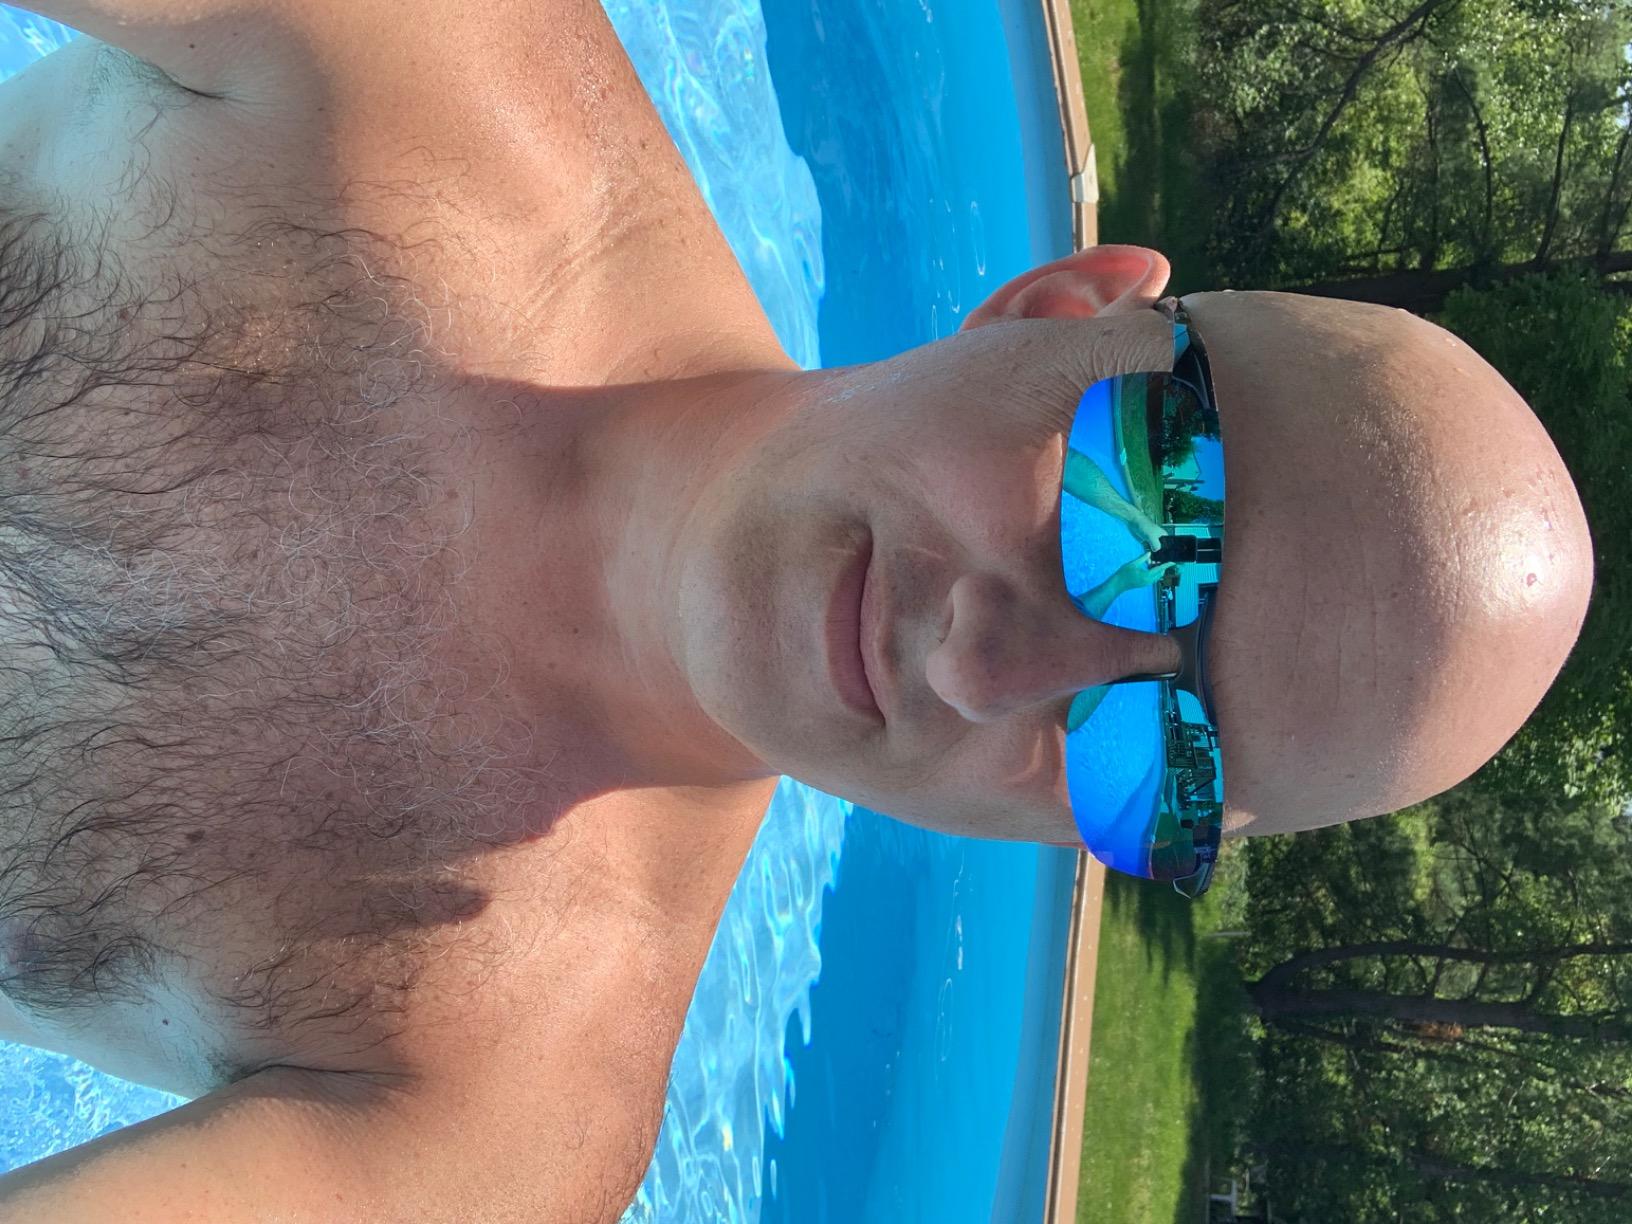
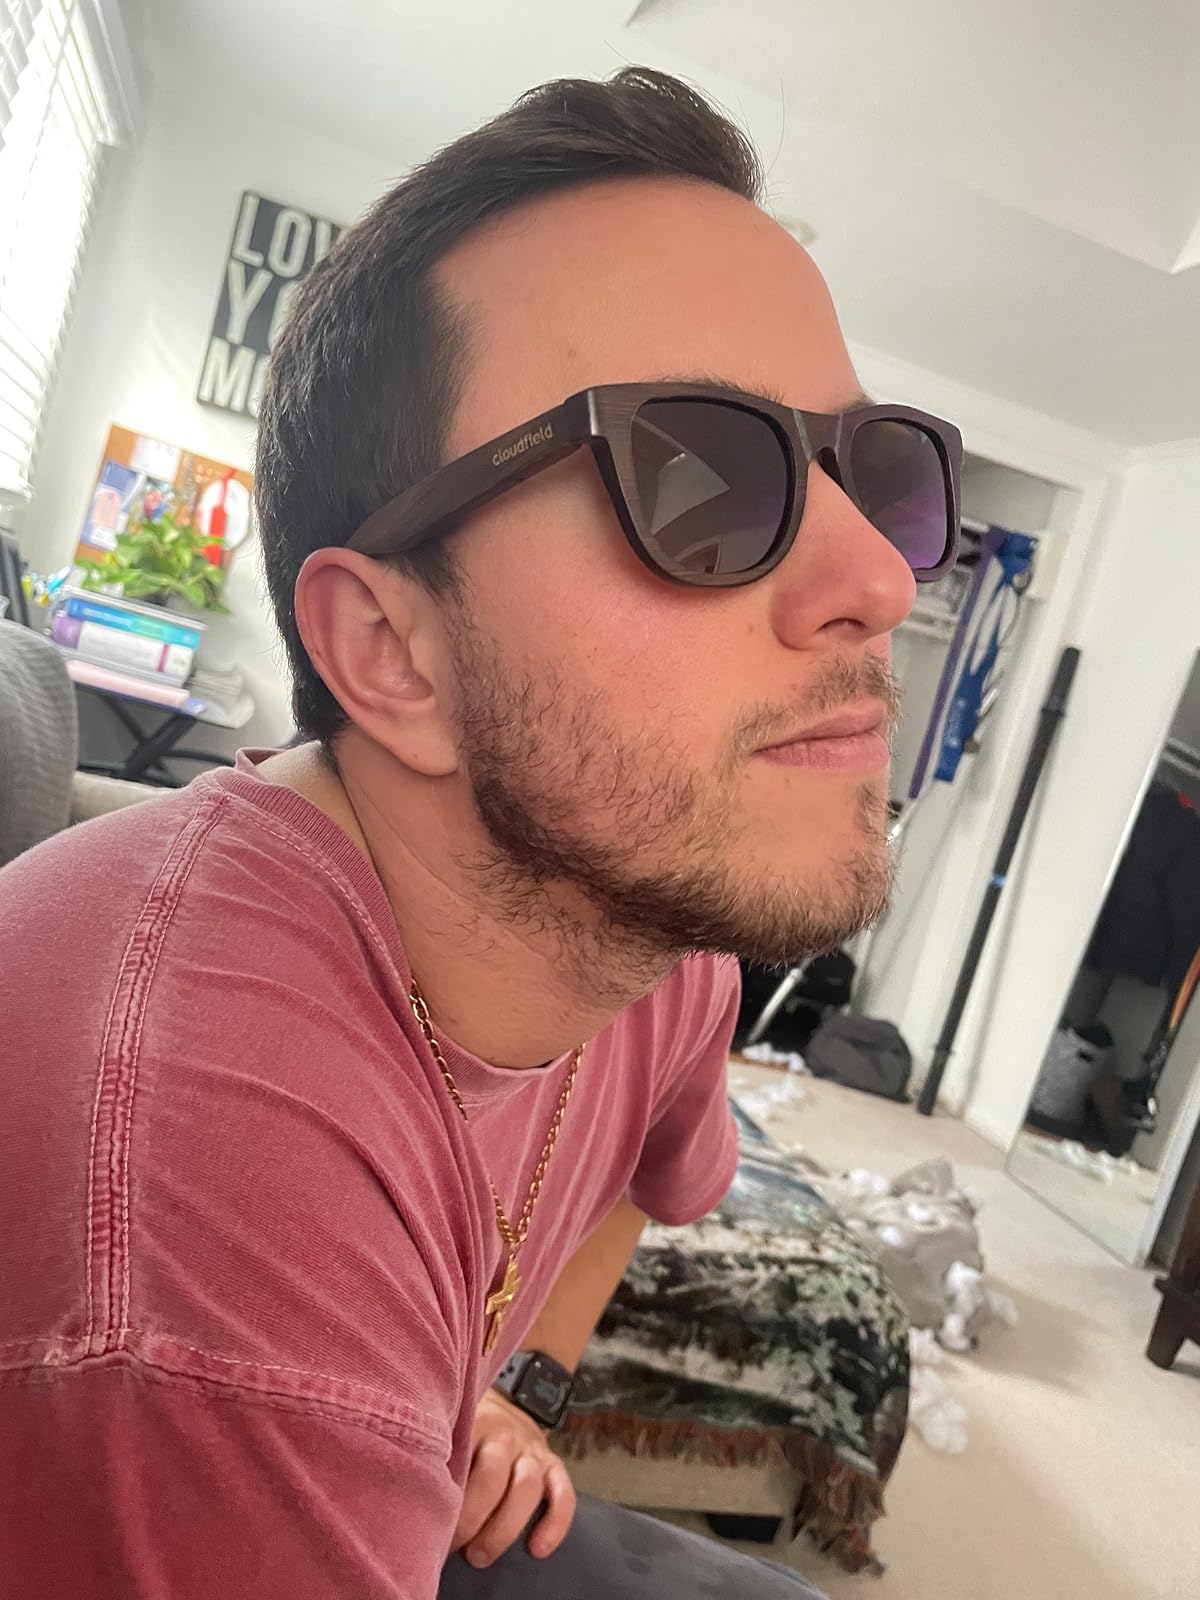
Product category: accessories_sunglasses
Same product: no